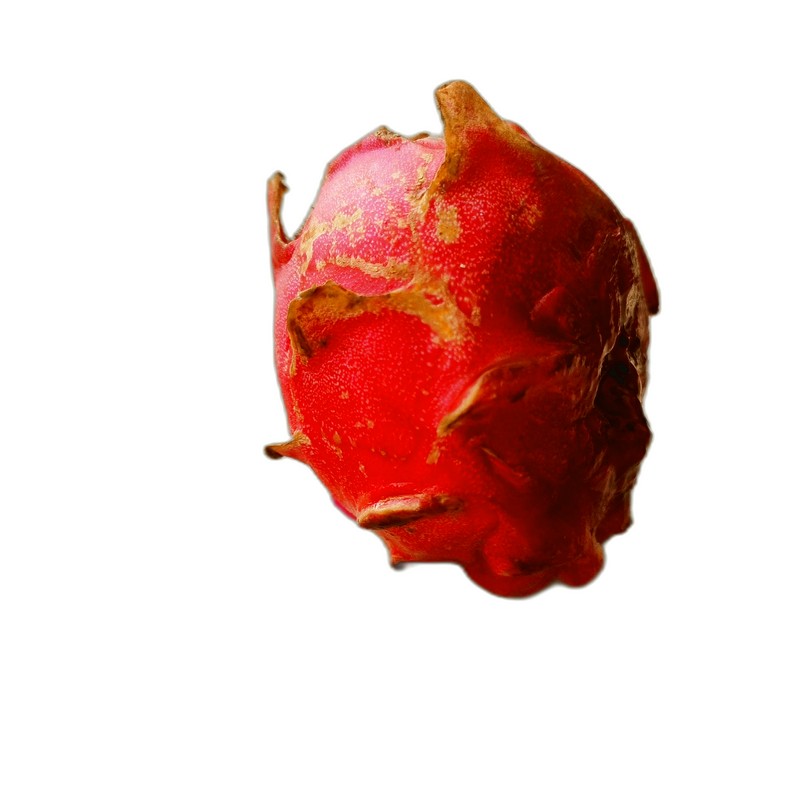
Label: Defect Dragon Fruit